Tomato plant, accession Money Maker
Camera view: vertical (180 deg); turntable rotation: 240 degrees
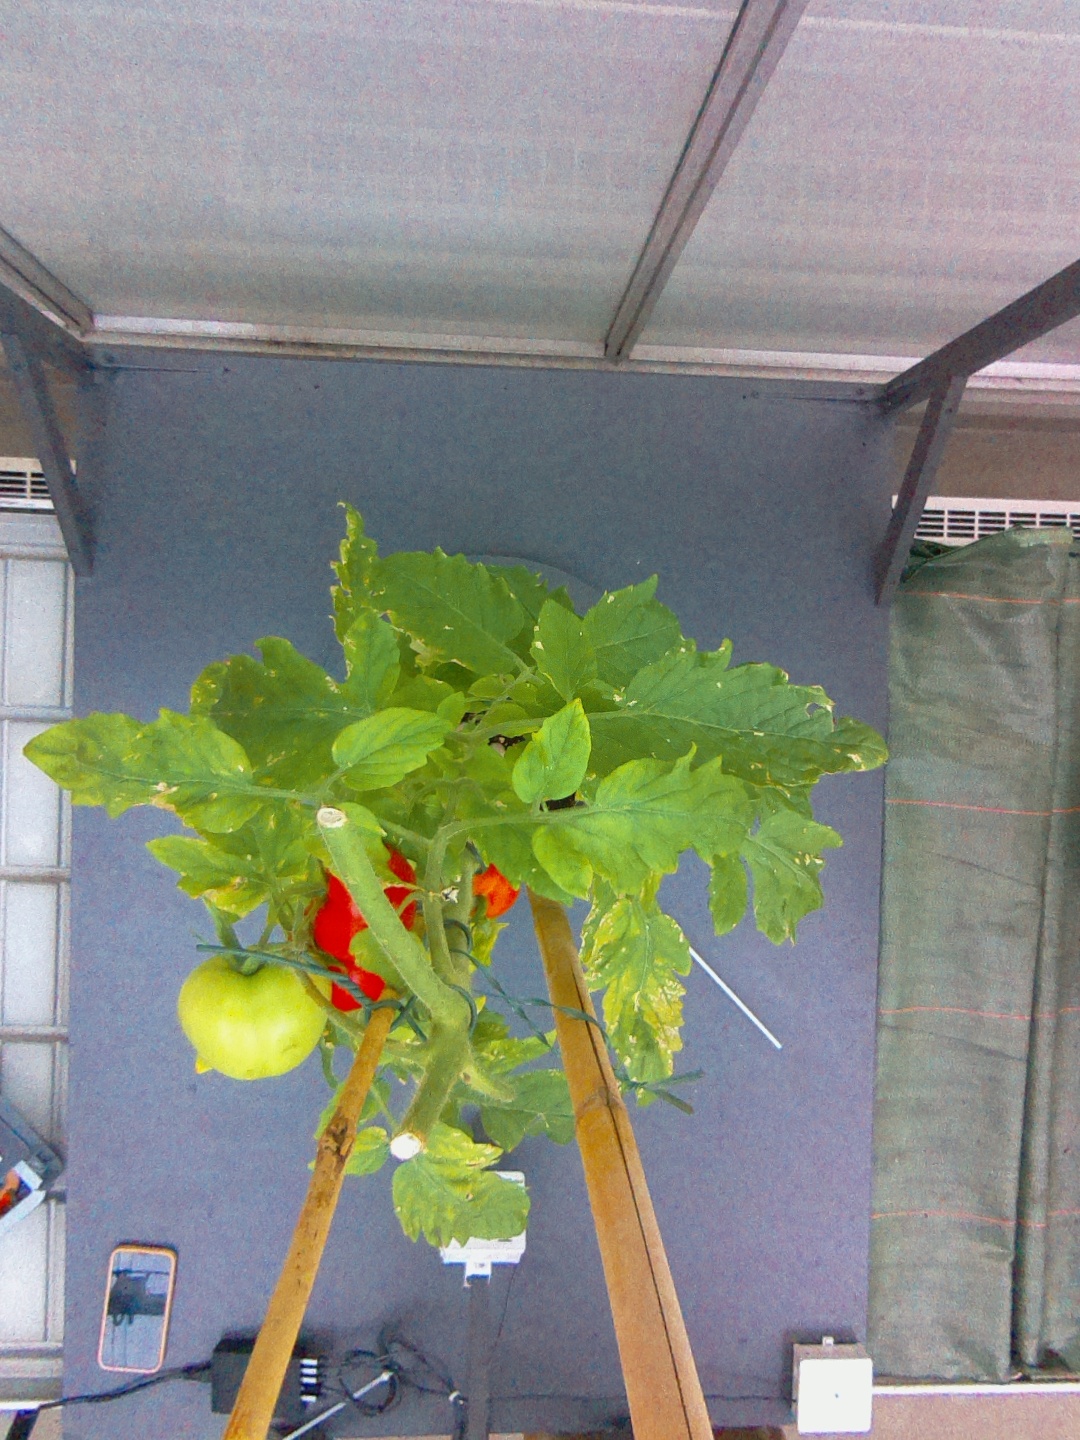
BBCH growth stage 88: 80%-90% of fruits show typical fully ripe color